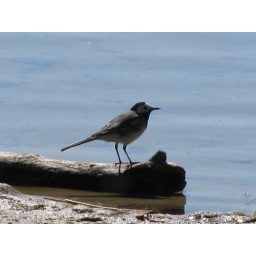
Cute bird by the lake we stopped at.